Angelo State University

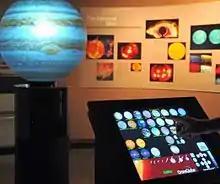
Touch-screen controlled OmniGlobe outside the ASU Planetarium in the Physics building

Of the over 3,000 universities nationwide, Angelo State University ranked 85th in endowment funds per student. The interest earned from the endowment goes towards scholarships and academic support.